Lebensborn

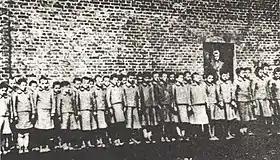
Polish children in Nazi-German labour camp in Dzierżązna near Zgierz

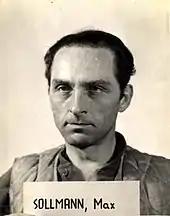
Max Sollmann before his trial at Nuremberg

In 1939, the Nazis started to kidnap children from foreign countriesmainly from Yugoslavia and Poland, but also Russia, Ukraine, Czechoslovakia, Romania, Estonia, Latvia, and Norway for the "Lebensborn" program. They started to do this because "It is our duty to take [the children] with us to remove them from their environment ... either we win over any good blood that we can use for ourselves and give it a place in our people or we destroy this blood," Himmler reportedly said.